G0411 Anyang–Changzhi Expressway

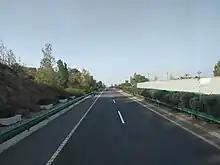
Anchang Expressway in Anyang County, Henan

The Henan section of the Anchang Expressway runs concurrently with the S22 Nanlin Expressway from Anyang to the boundary of Henan-Shanxi Province. Among them, the section from Anyang to Linzhou was completed and opened to traffic in October 2006. The section from Linzhou to the Henan-Shanxi border was completed and opened to traffic on 22 December 2012.